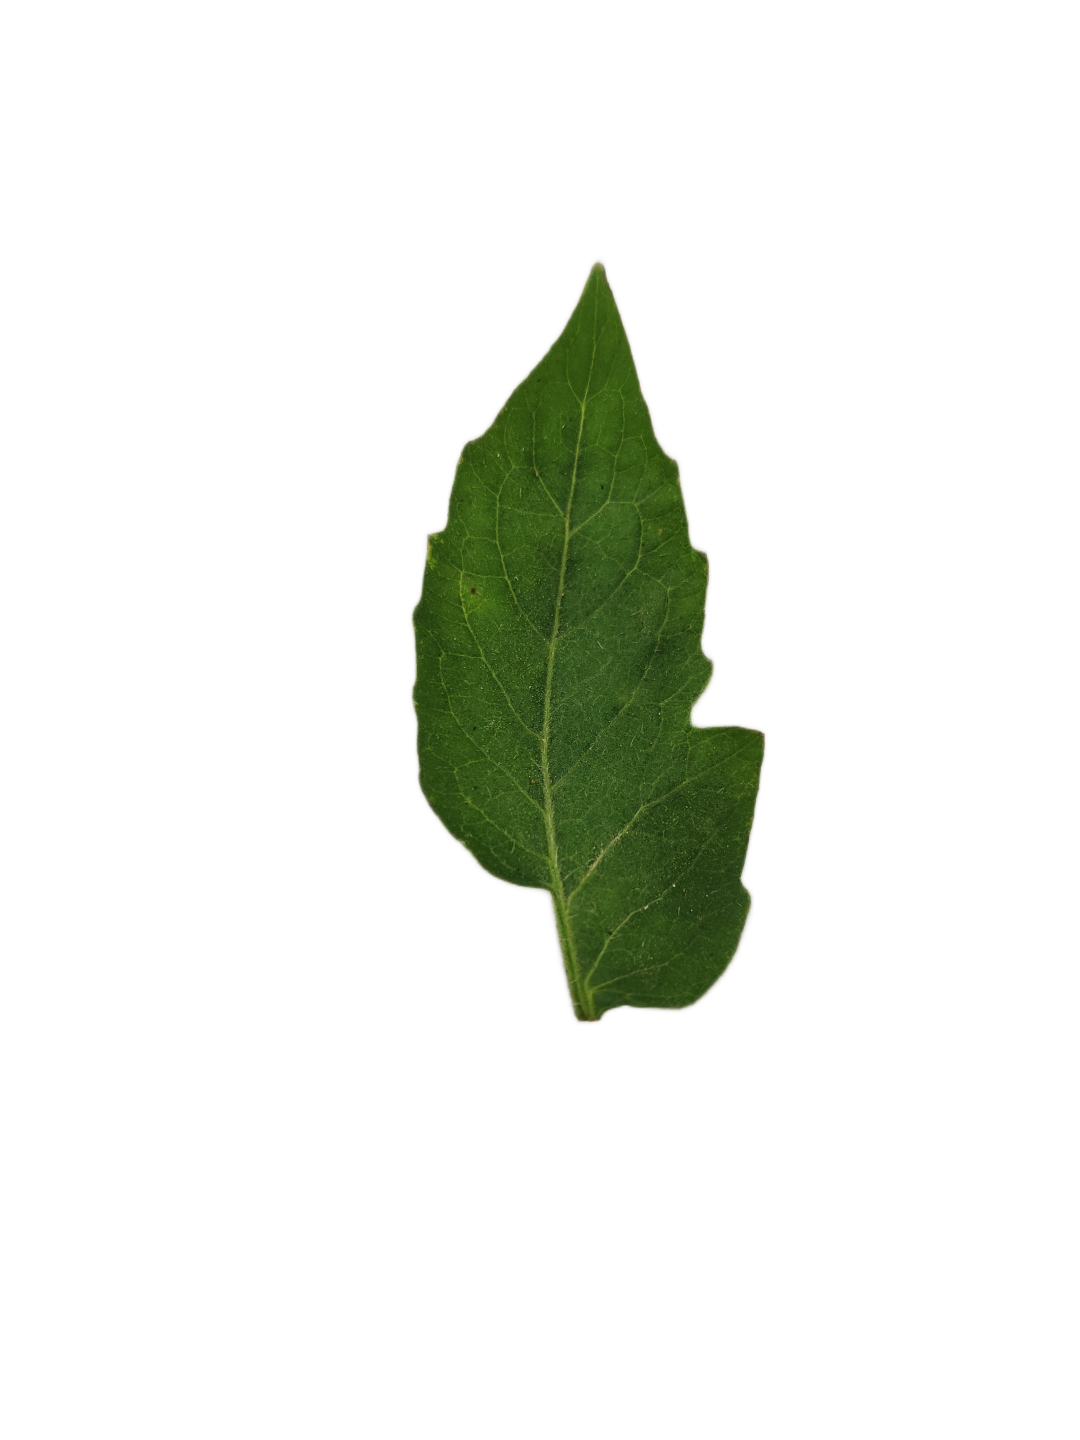
Crop: Tomato
Label: Healthy